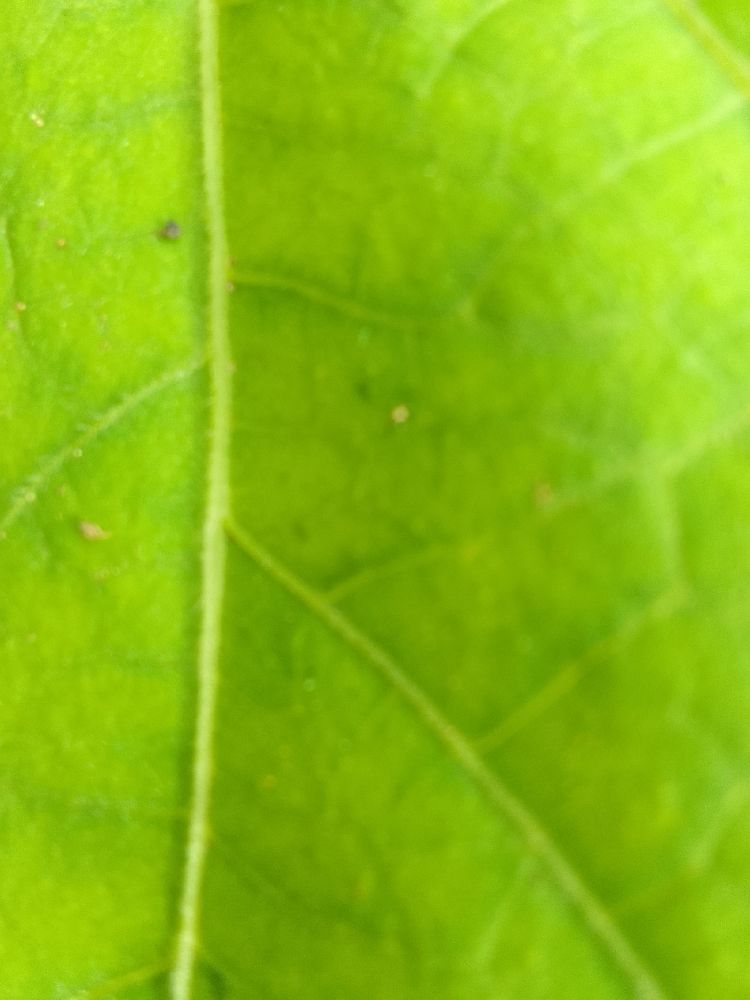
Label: healthy